Official Girl

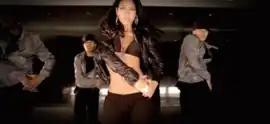
A brunette woman in a crop top and mini skirt walking away from a burning car in a parking lot of a bar.

Cassie described the video's plot as "a series of things," where she is in the "crazy-girl stage." She said that it was "about the fly chick, she's going into the hotel, feeling out her situation, talking to the guy who she thinks is there, but it's really not. You have to see it. It's hard to explain." At the end of the video, dissatisfied and tired of the uncertainty, Cassie decides to call off the relationship by going to her love interest's offices and "show him what he'll be missing." She proceeds to throw some portraits on his desk she had been taking of herself as previously shown, before storming off. Along with several background settings and wardrobe changes, it also includes a series of dance shots, with Cassie considering her choreography to be at a "whole new level," and that she had "never seen myself dance like this before." Cassie can be seen in a Bugatti Veyron in the video. She visited BET's "106 & Park" on September 23, 2008, to introduce the music video.